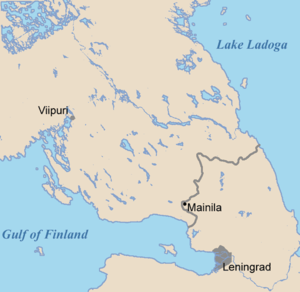
Beskydningen ved Mainila / Episoden
Placering af Mainila på det Karelske næs (i forhold til grænserne fra før Fredstraktaten i Moskva i 1940
Beskydningen ved Mainila var en militær episode, som fandt sted den 26. november 1939, hvorunder den sovjetiske Røde Hær indledte en artilleribeskydning af den russiske landsby Mainila, der ligger i nærheden af Beloostrov. Sovjet hævdede at beskydningen stammede fra Finland på den anden side af den nærliggende grænse og hævdede at have lidt tab i menneskeliv. På den måde fik man en propagandasejr og en casus belli som blev indledningen på Vinterkrigen fire dage senere.